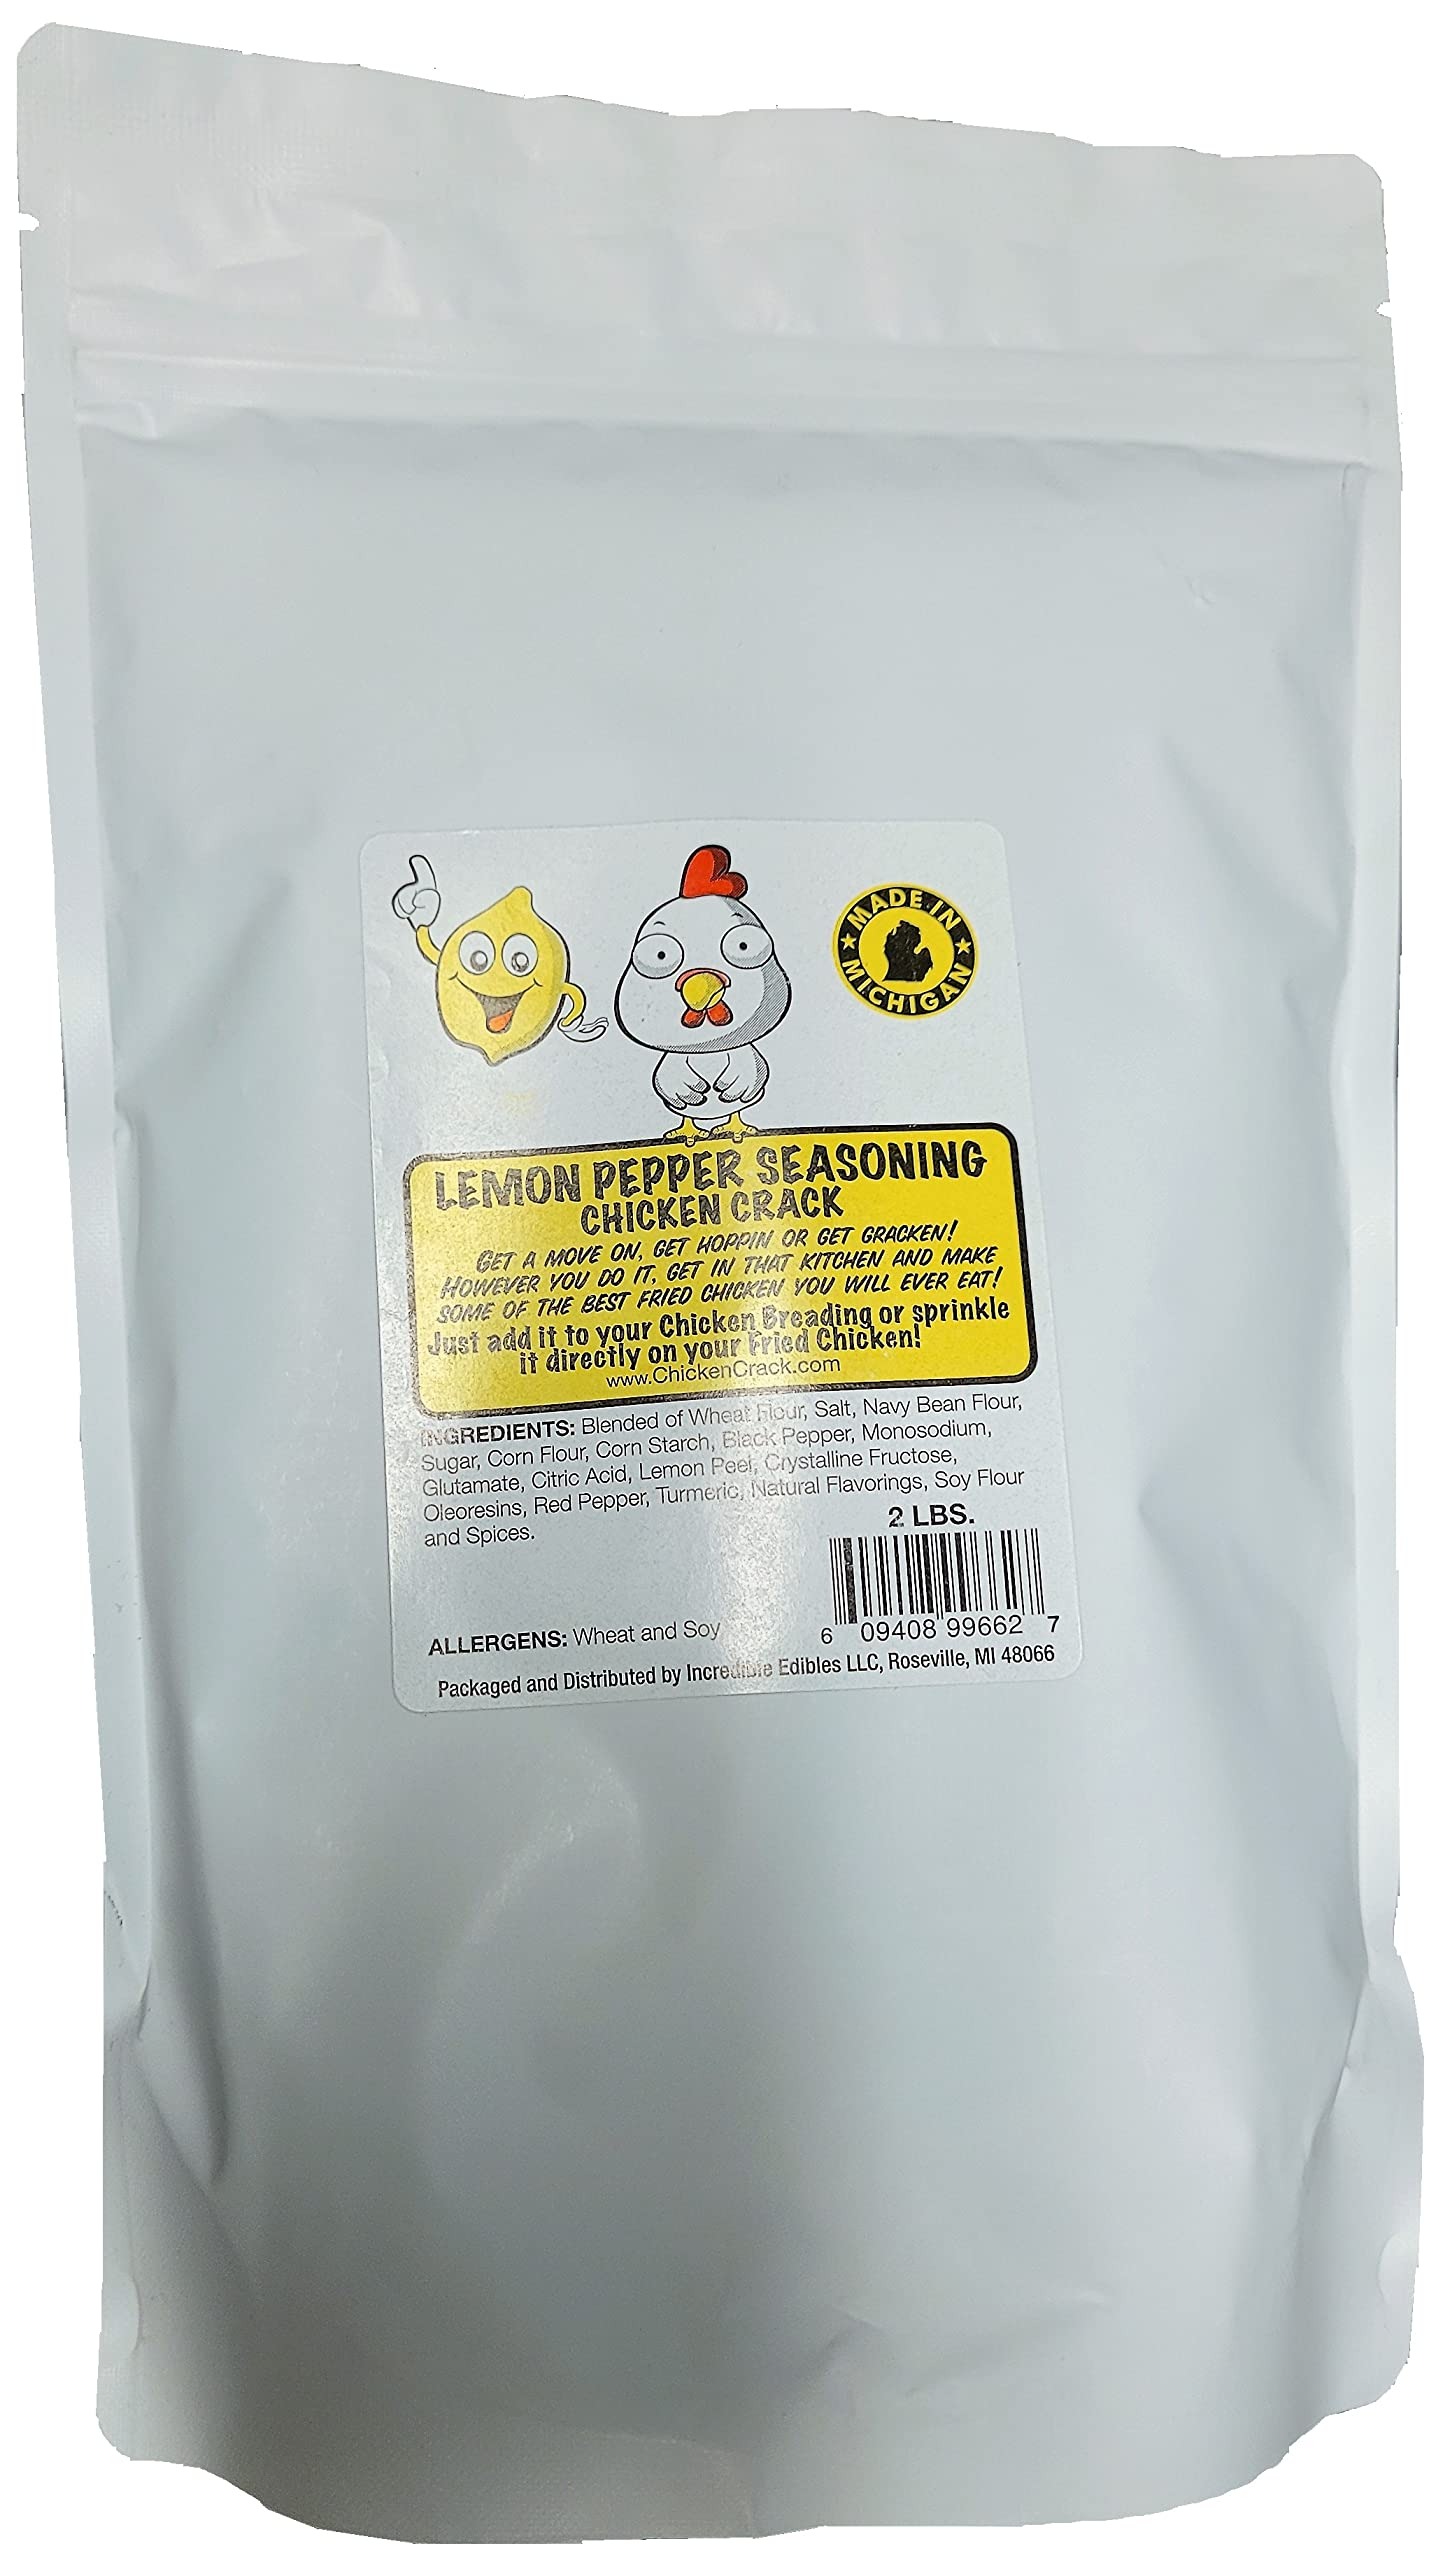
Item Name: Chicken Crack Lemon Pepper Seasoning 2LB Bag
Bullet Point 1: The most addictive lemon pepper seasoning available!
Bullet Point 2: Sprinkle on your chicken directly or add it to your breading for restaurant quality fried chicken.
Bullet Point 3: Huge 2LB bag
Value: 32.0
Unit: Ounce

Price: 49.98